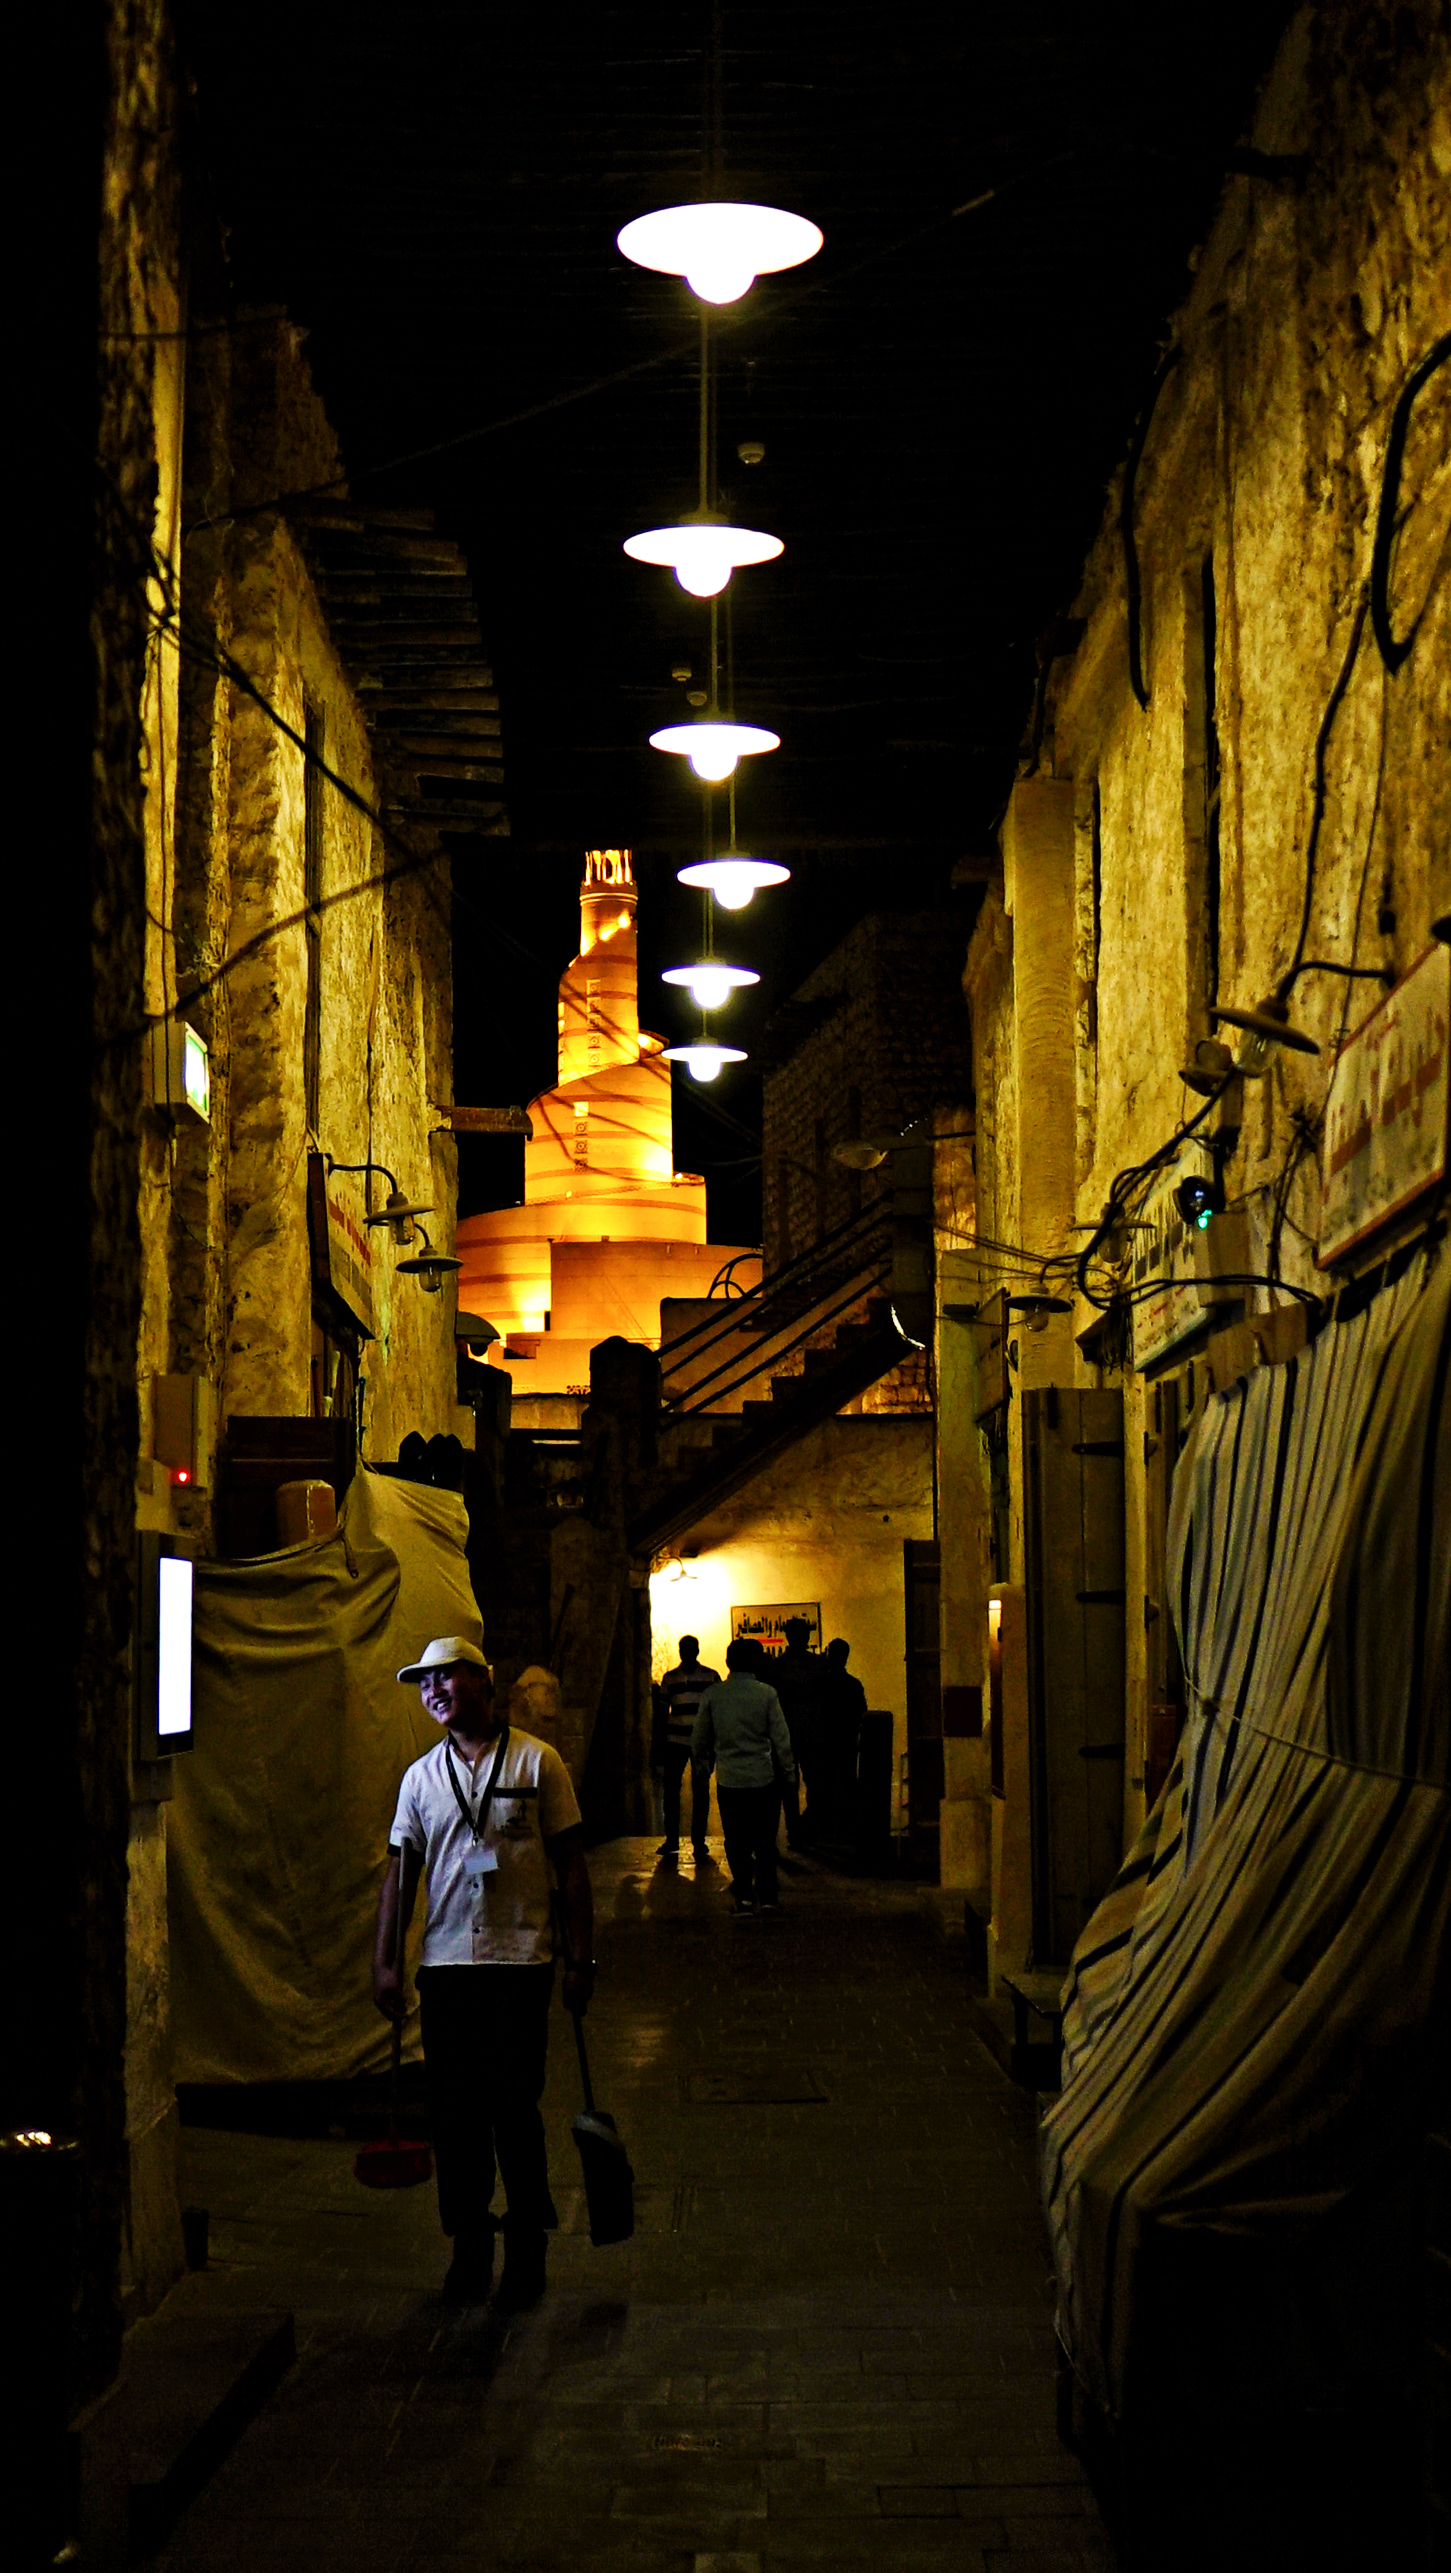
night, light, lighting, yellow, street light, street, architecture, infrastructure, temple, city, building, alley, darkness, tourism, light fixture, road, column, history, vacation, lamp, evening